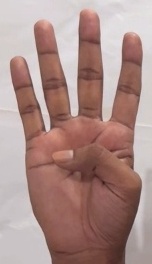
ASL sign: 4